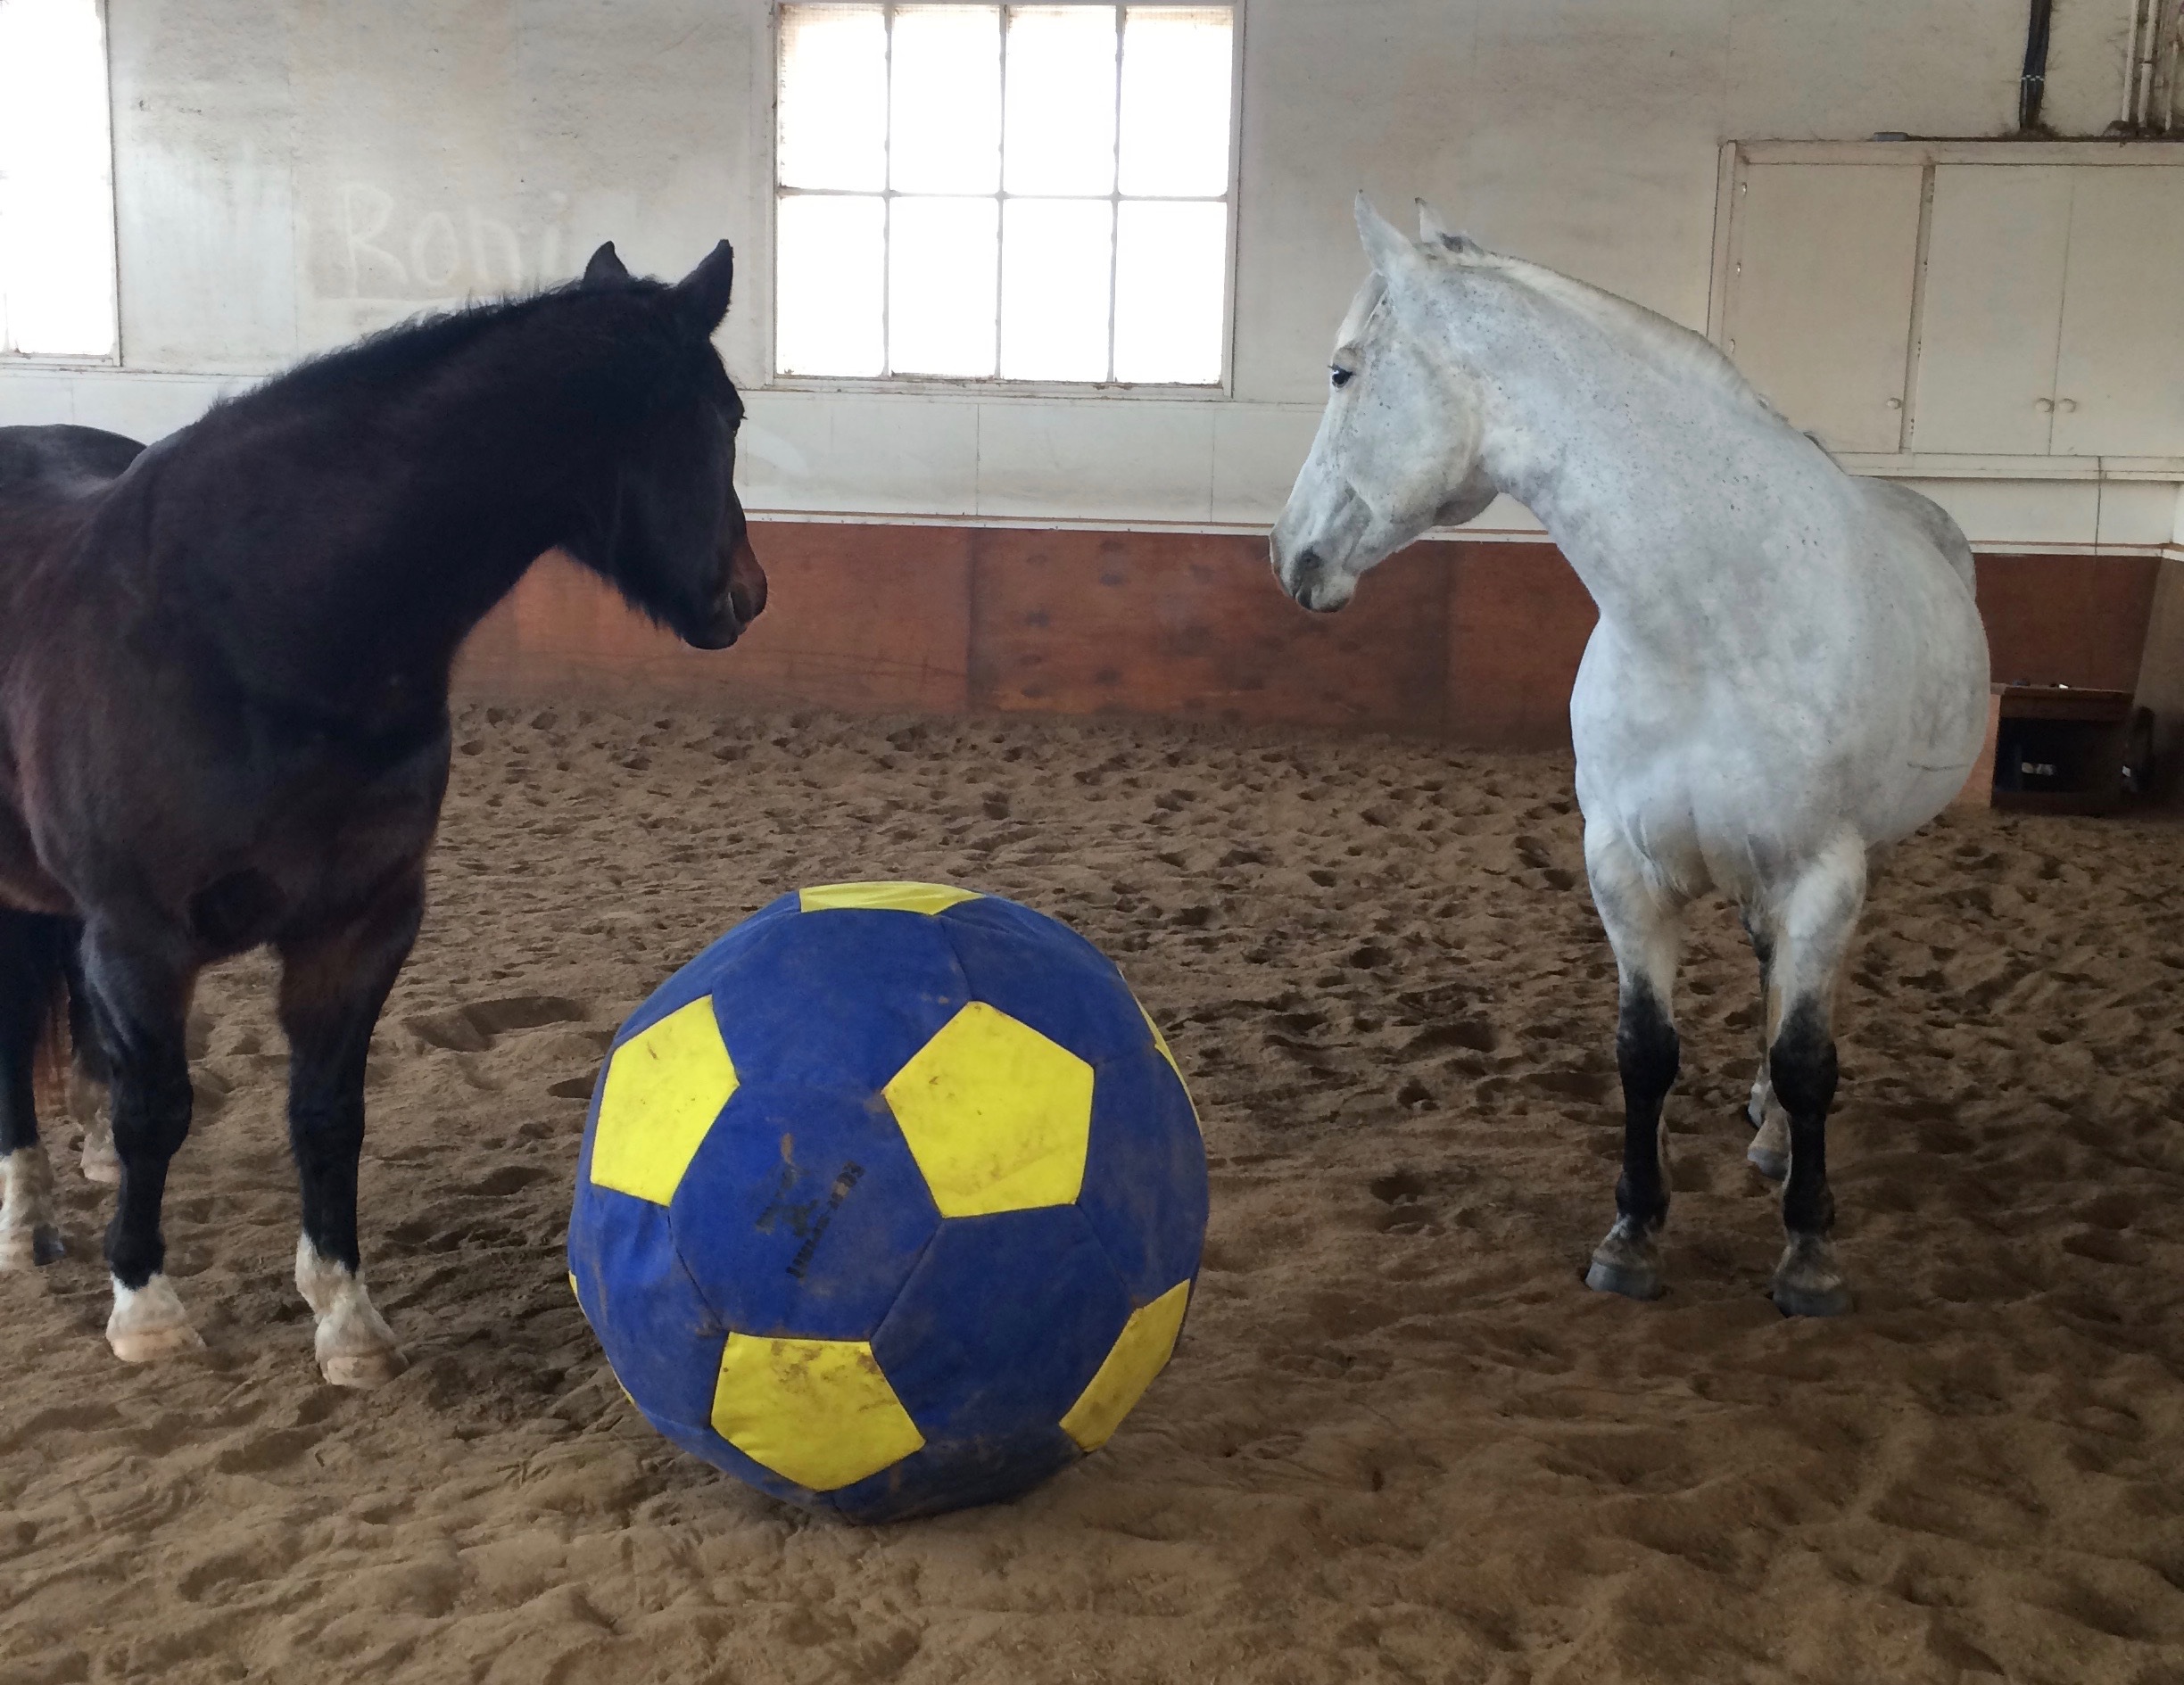
horse, mammal, stallion, mane, playing, toy, ball, vertebrate, mare, teamwork, togetherness, horse like mammal, mustang horse